Porn in the Hood

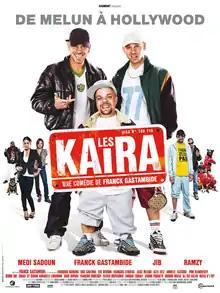
Theatrical release poster

Porn in the Hood is a 2012 French sex comedy film written and directed by Franck Gastambide, based on the web series "Kaira Shopping". It was the highest-grossing French film of 2012.